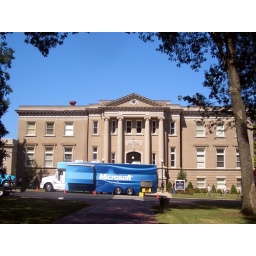
The Microsoft bus in front of my favorite building on campus (the philosophy department, of course.)